Persian mythology

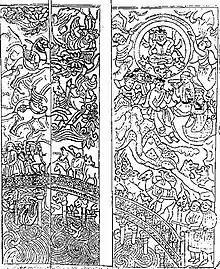
Chinvat Bridge scene on the sarcophagus of Wirkak.

Creation takes place within twelve thousand mythological years. These twelve thousand years are divided into four periods of three thousand years. The first three thousand years begins with the birth of two children named Ahura Maza and Ahriman from Zarvan. In the first three thousand years, the world is Minoan and there is still neither place nor time. In this period, two entities are mentioned. One is the world belonging to Ahura Maza, which is full of light, life, knowledge, beauty, and fragrance, and the second is the world belonging to Ahriman, which is dark, ugly, smelly, and full of sorrow and disease. Ahura Maza first creates Amesha Spenta, which are: Sepand Mino, Khordad, Mordad, Bahman, Ordibehesht, Shahrivar and Spandarmad. After the creation of Amshaspandan, Ahura Mazda creates the gods. Ahriman also creates Sardivan for each of Amshaspandans to deal with Ahura Maza. At the end of the first three thousand years, a peace is made between Ahura Mazda and Ahriman that the last battle between the forces of evil and good will take place nine thousand years later. After the pact is concluded, Ahura Mazda utters the true prayer, Ahunur, and as a result, Ahriman falls to hell and remains unconscious there for the second three thousand years.